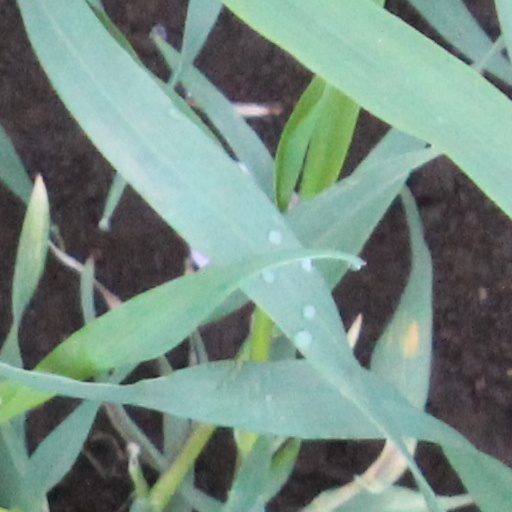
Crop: wheat